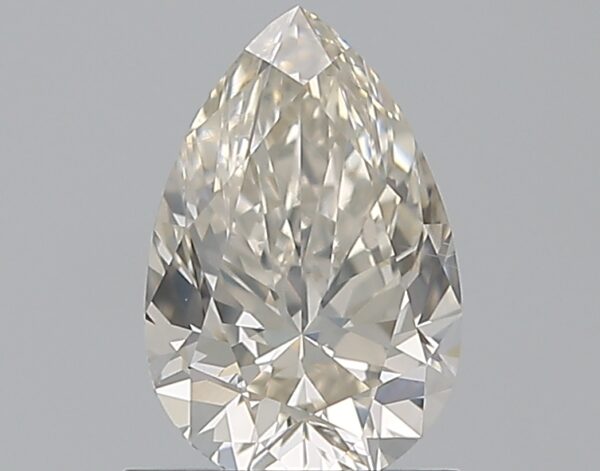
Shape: pear
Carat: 1.01
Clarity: SI2
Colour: K
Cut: EX
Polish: EX
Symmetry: EX
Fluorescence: F
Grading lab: GIA
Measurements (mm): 8.4 x 5.52 x 3.53